Dimitri Oberlin

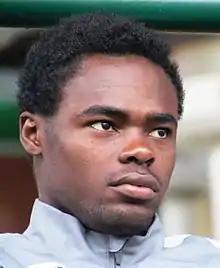
Oberlin in 2017

Dimitri Oberlin (born 27 September 1997) is a professional footballer who plays as a forward for Liga I club Sepsi OSK. Born in Cameroon, he represented the Switzerland national team.